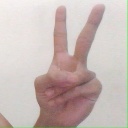
अक्षर: क